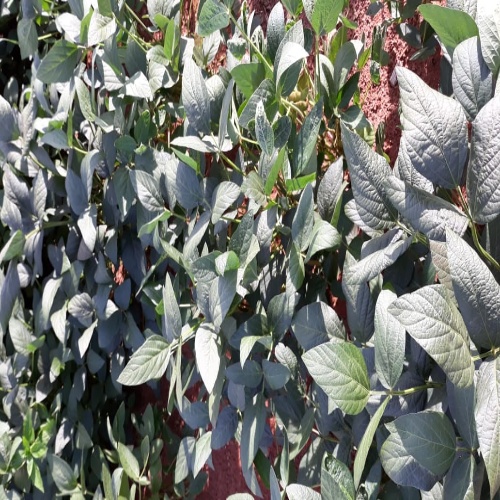
Label: Healthy